General Order No. 1 (Gulf War)

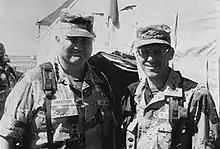
Schwarzkopf and Ruppert in Iraq, March 1991

Saddam Hussein's Iraq invaded neighboring Kuwait on August 2, 1990. United Nations Security Council Resolution 660 called for the withdrawal of Iraqi forces but this was not forthcoming. The United States and other nations rushed troops to defend Saudi Arabia from a potential attack as part of Operation Desert Shield. US forces in Saudi Arabia were part of United States Central Command and commanded by General Norman Schwarzkopf Jr. Schwarzkopf issued General Order No. 1 on 30 August 1990, which was intended to implement measures to avoid insulting their Saudi hosts.